Tamasha (TV series)

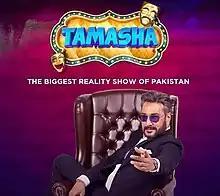
Pakistan's First Reality TV Show season 1

Tamasha (transl. "spectacle" or "drama"), also known as Tamasha Ghar, is a Pakistani Urdu-language television reality show which airs on ARY Digital in Pakistan. It adheres to the popular format of "Big Brother", which was first developed by Endemol and Banijay in the Netherlands. The Pakistani version has celebrities as housemates.